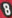
Number: 8